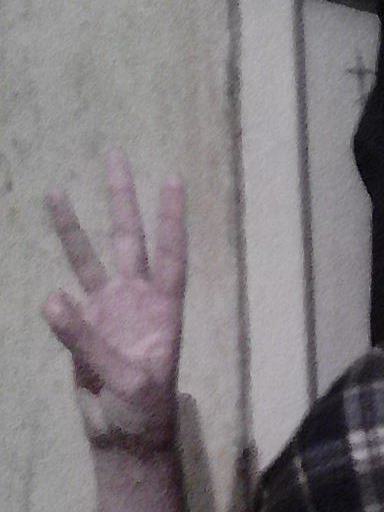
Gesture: three